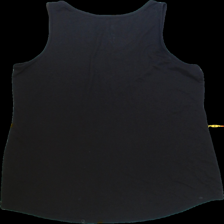
View: back
Type: Tank top
Category: Ladies
Brand: Not Applicable
Colors: Black
Material: 65%polyester 35%viscose
Pattern: Plain
Cut: C-collar, Regular
Size: L
Season: Summer
Trend: No trend
Stains: No
Price range: <50
Recommended usage: Reuse